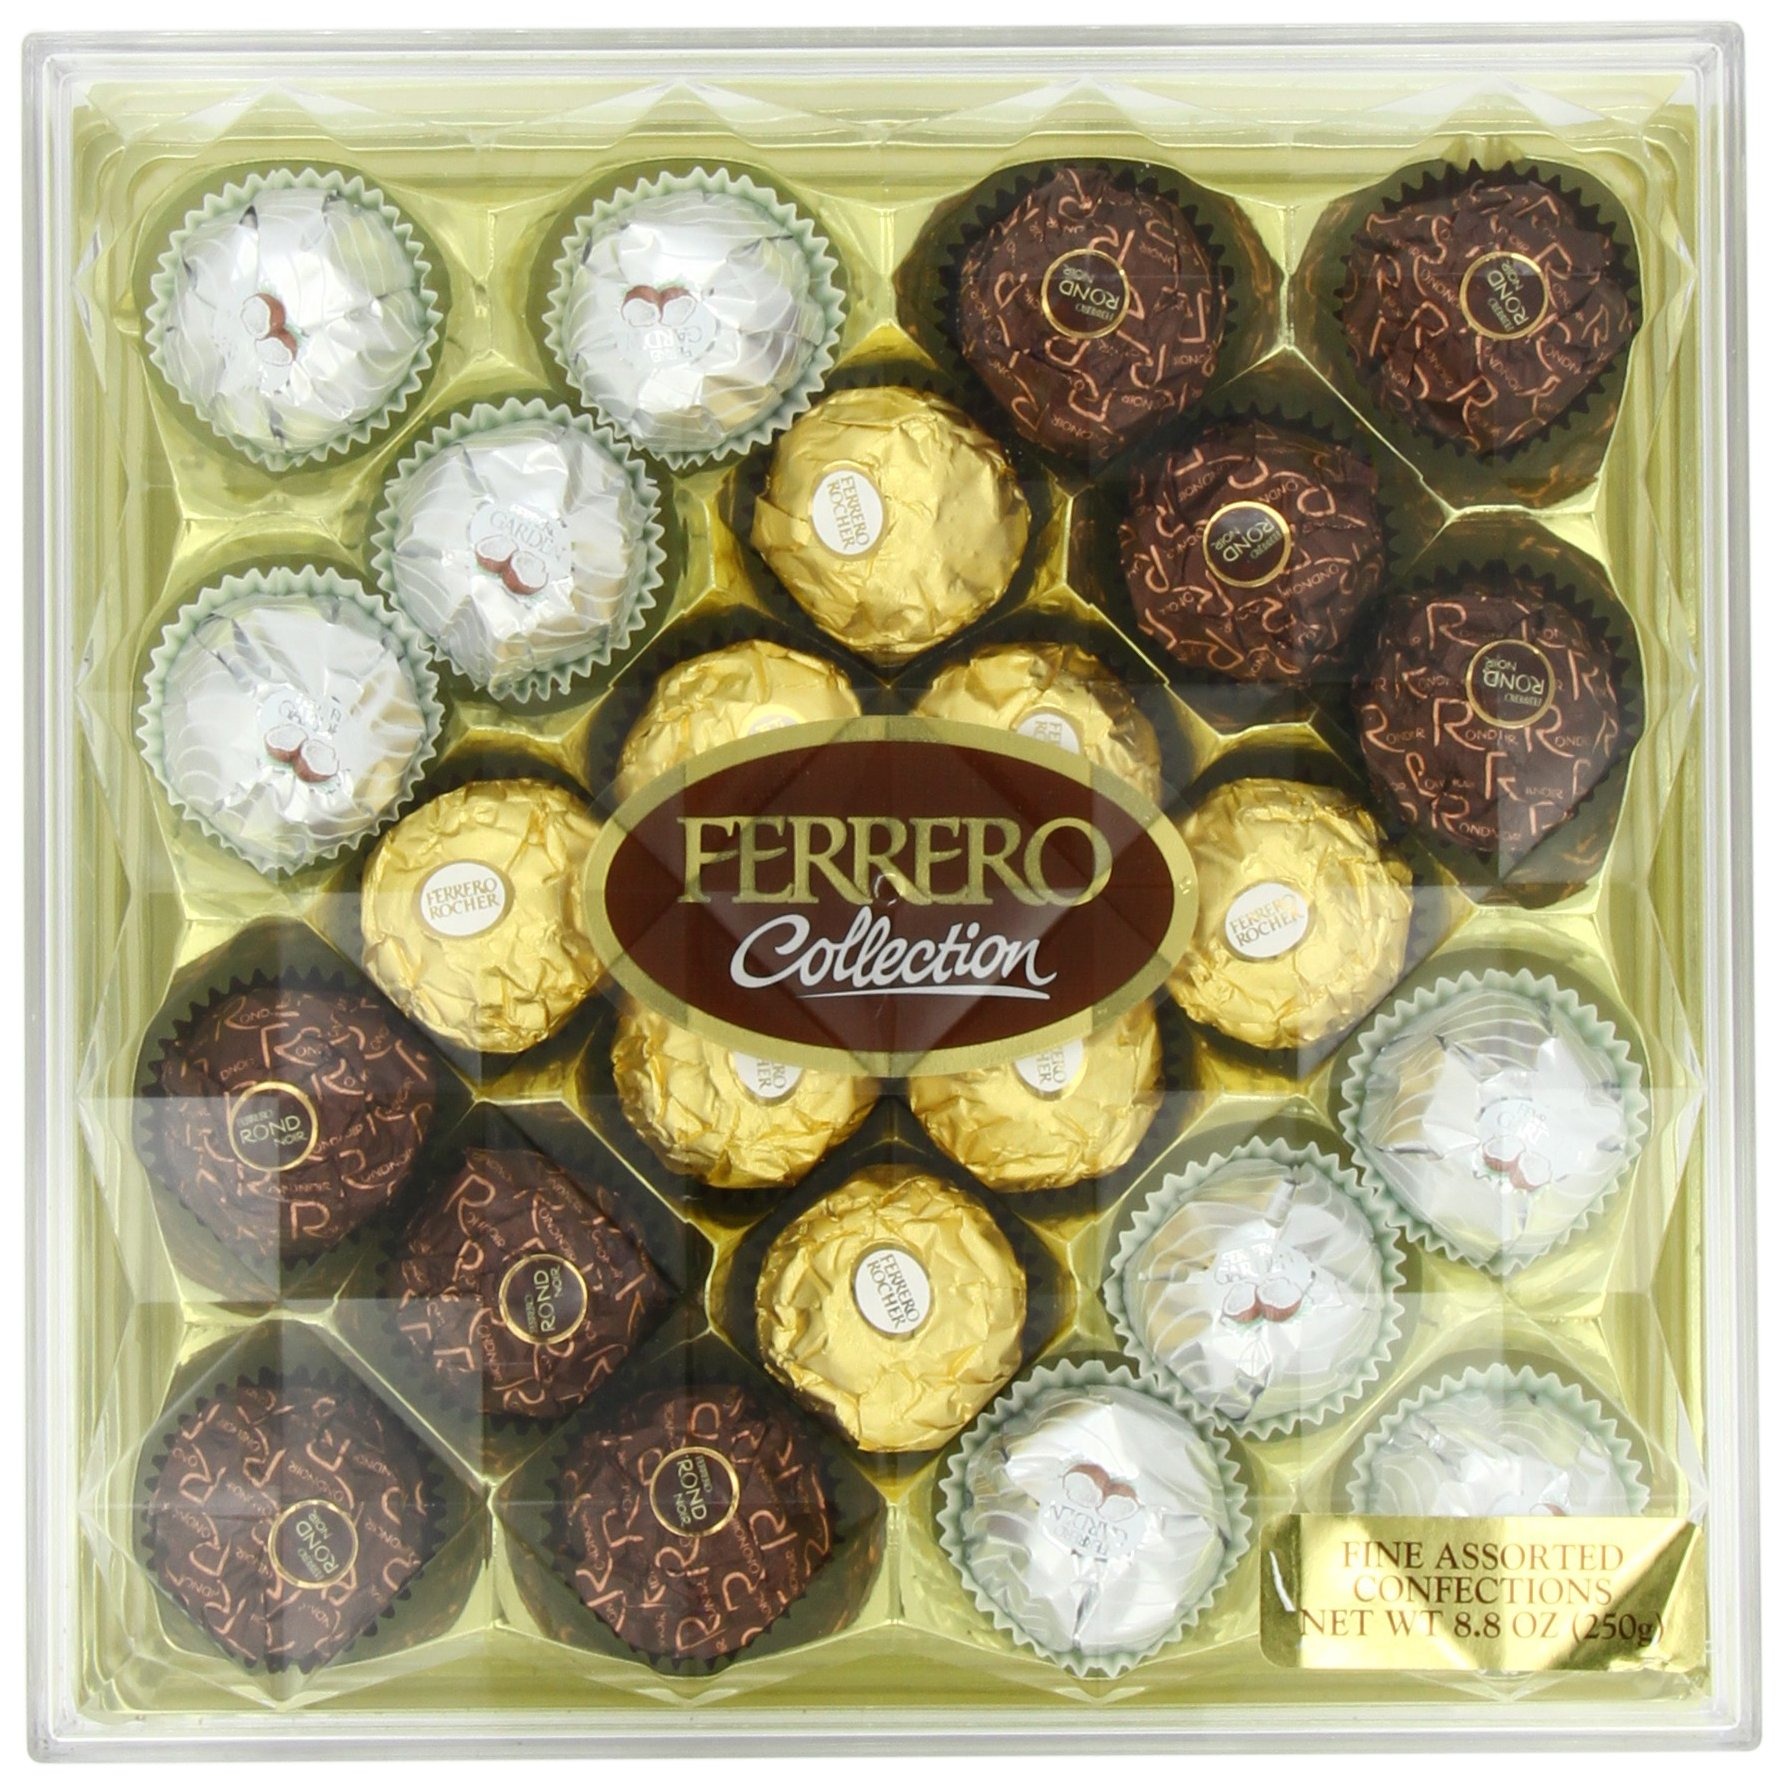
Item Name: Ferrero Collection 18 Piece Gift Box, 24 Count, 8.8 Ounce (250 gm)
Bullet Point 1: A chocolate experience unlike any other
Bullet Point 2: 24 count box is great for gifting
Bullet Point 3: Made in Canada
Bullet Point 4: Rondnoir is a product of Italy, Rocher is a product of Canada, Garden is a product of Germany
Bullet Point 5: There can be no other divine pleasure
Value: 8.8
Unit: Ounce

Price: 18.5